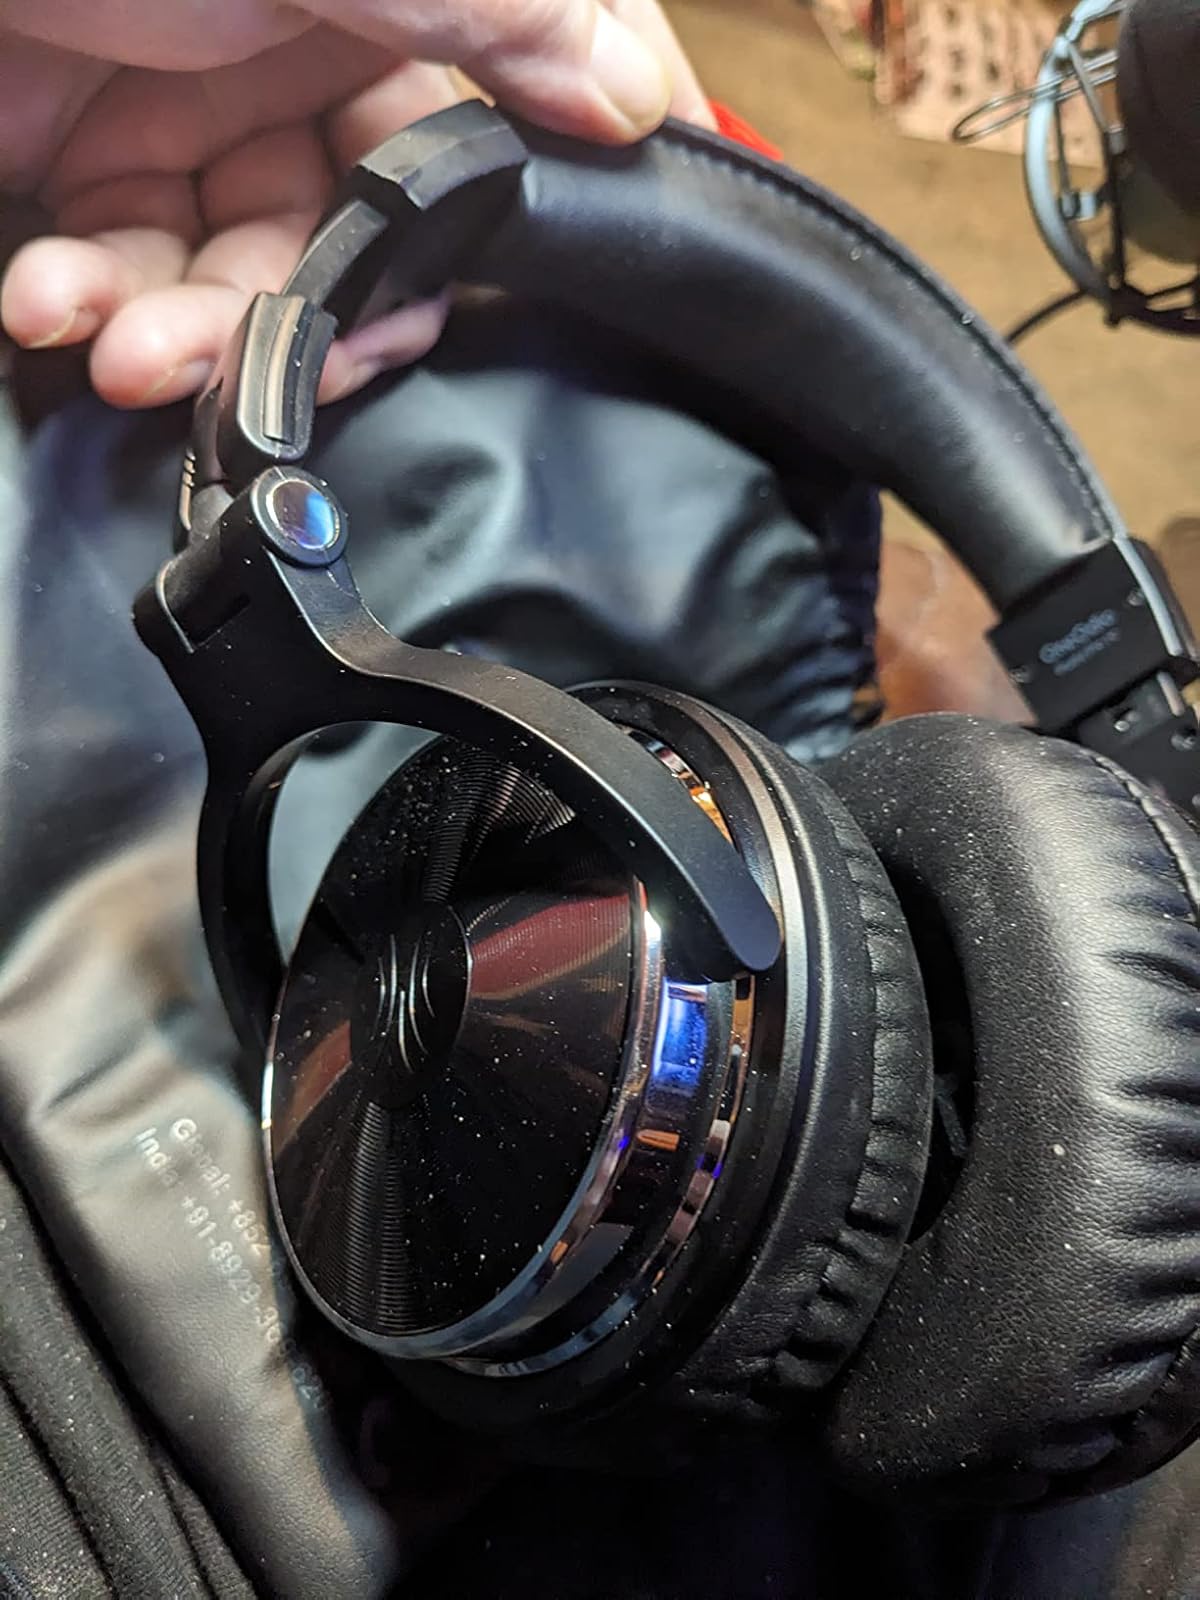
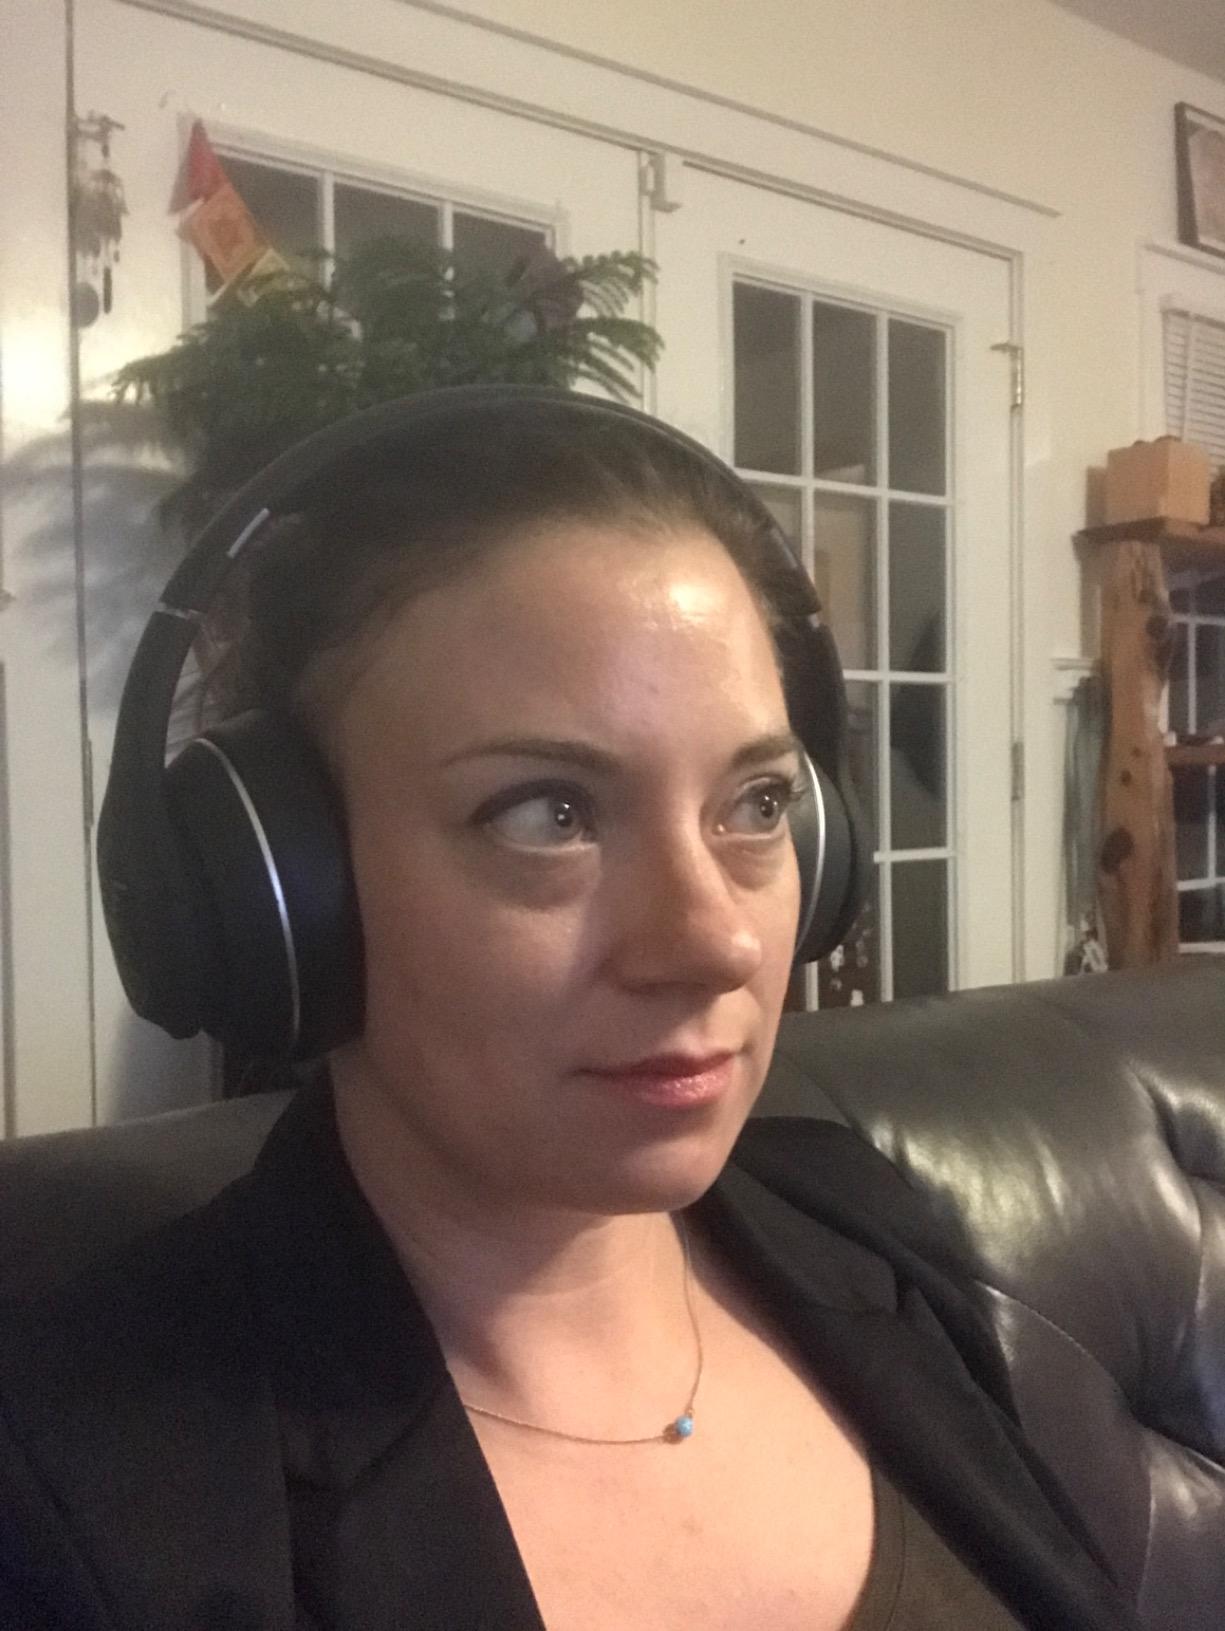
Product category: headphones
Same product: no